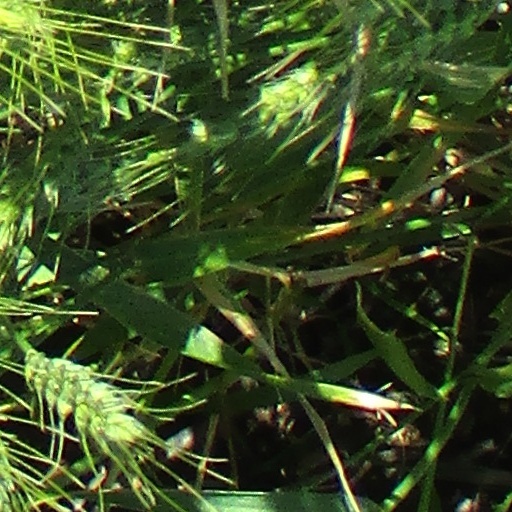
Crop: wheat